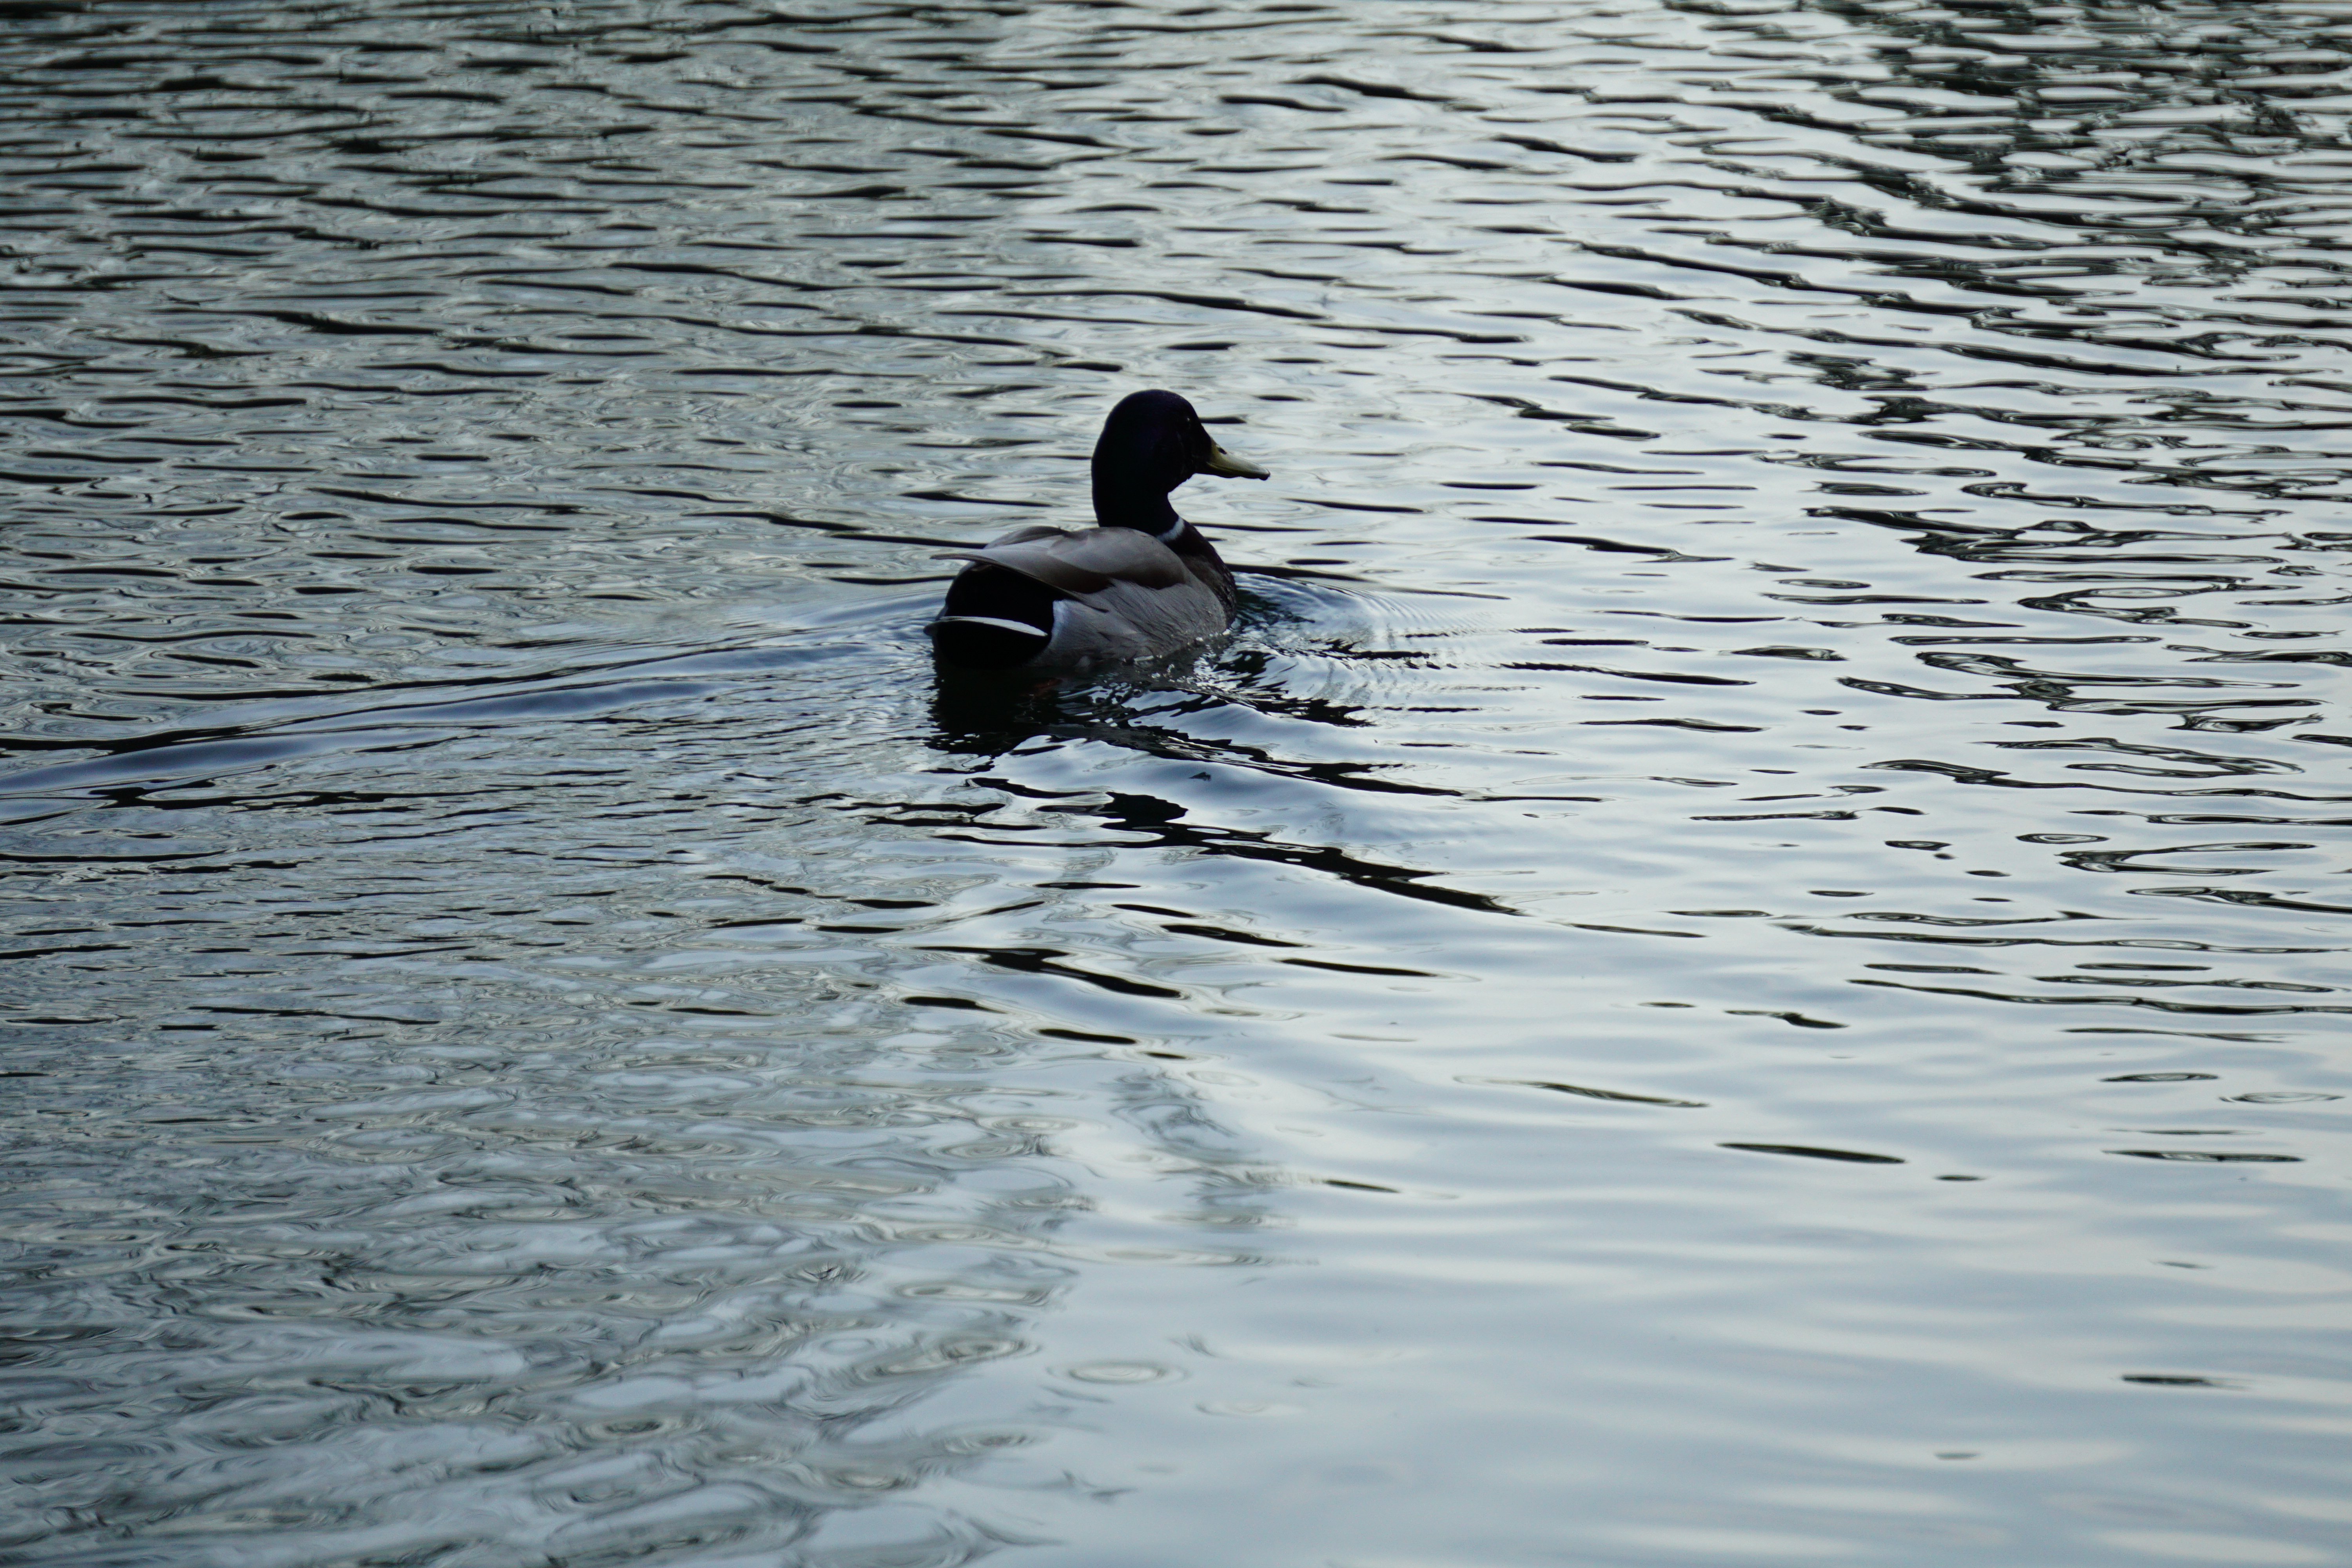
duck, water, bird, reflection, vertebrate, water bird, fauna, ducks geese and swans, waterfowl, beak, seaduck, wildlife, river, wave, tree, sky, goose, mallard, mergus